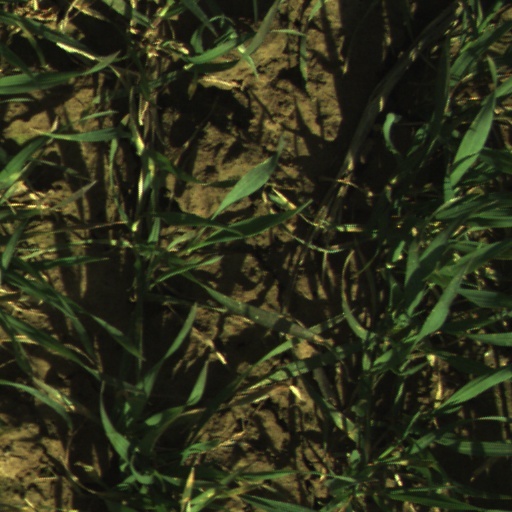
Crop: wheat